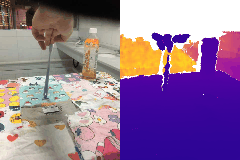
Label: tooth_brush